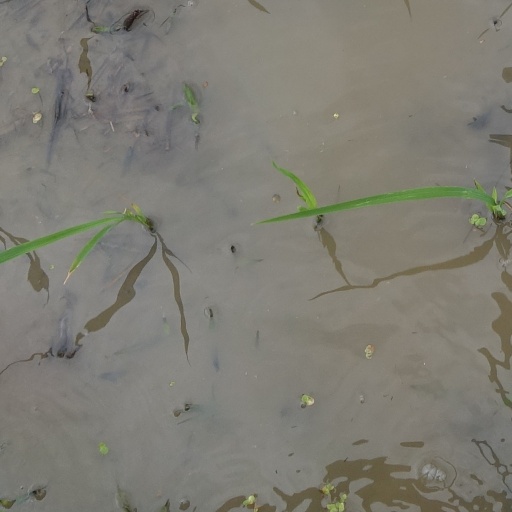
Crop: rice